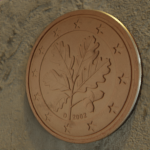
Coin value: 1cent
Country: de
Edition: standard